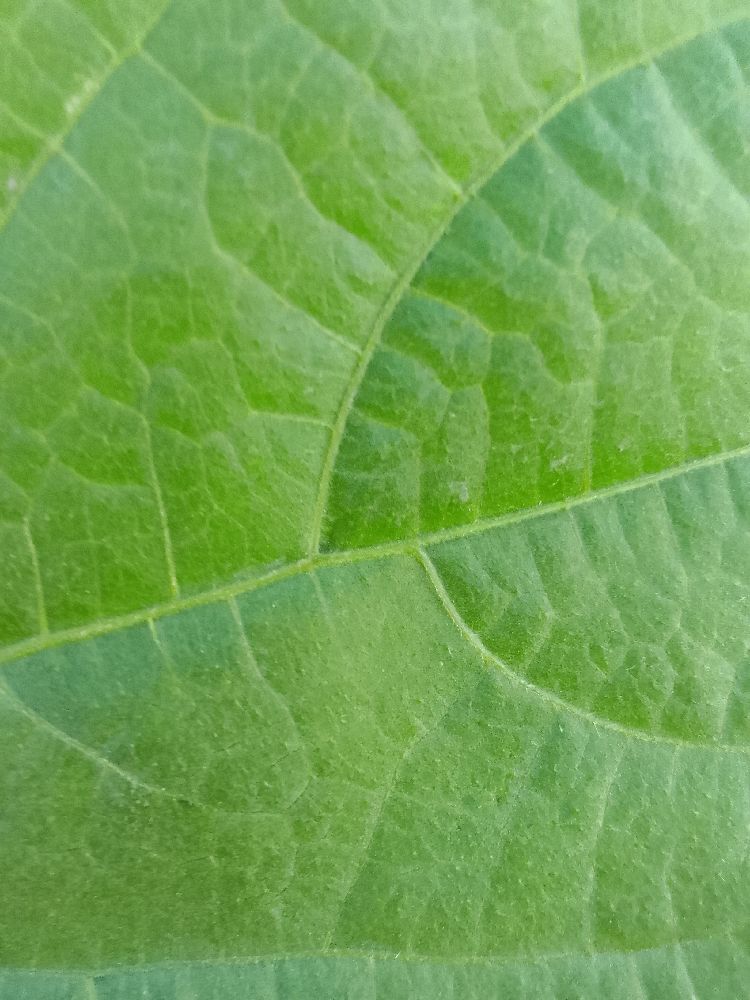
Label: healthy